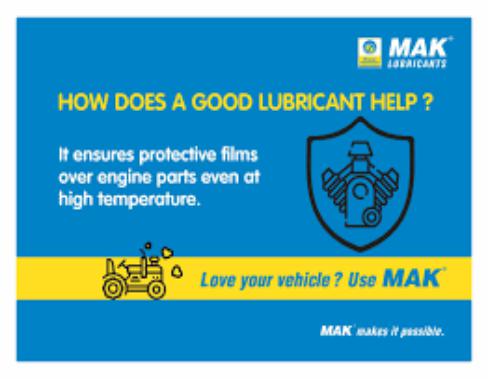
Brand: mak lubricants
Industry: Necessities